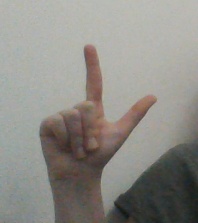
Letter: laam